Women in film

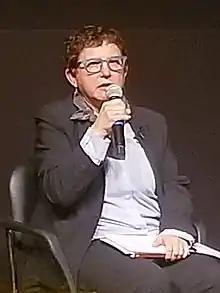
B. Ruby Rich was a key advocate for women's filmmaking in the 1980s, securing funding for WMM and amplifying women’s voices in cinema.

Women in Film (WIF) is "a non-profit organization dedicated to helping women achieve their highest potential within the global entertainment, communications and media industries and to preserving the legacy of women within those industries. Founded in 1973, Women in Film and its Women in Film Foundation provide for members an extensive network of contacts, educational programs, scholarships, film finishing funds and grants, access to employment opportunities, mentorships and numerous practical services in support of this mission." WIF is a huge organization, offering bi-monthly networking breakfasts for women in the industry, internships, classes, competitions, a PSA production program, scholarships, and much more.